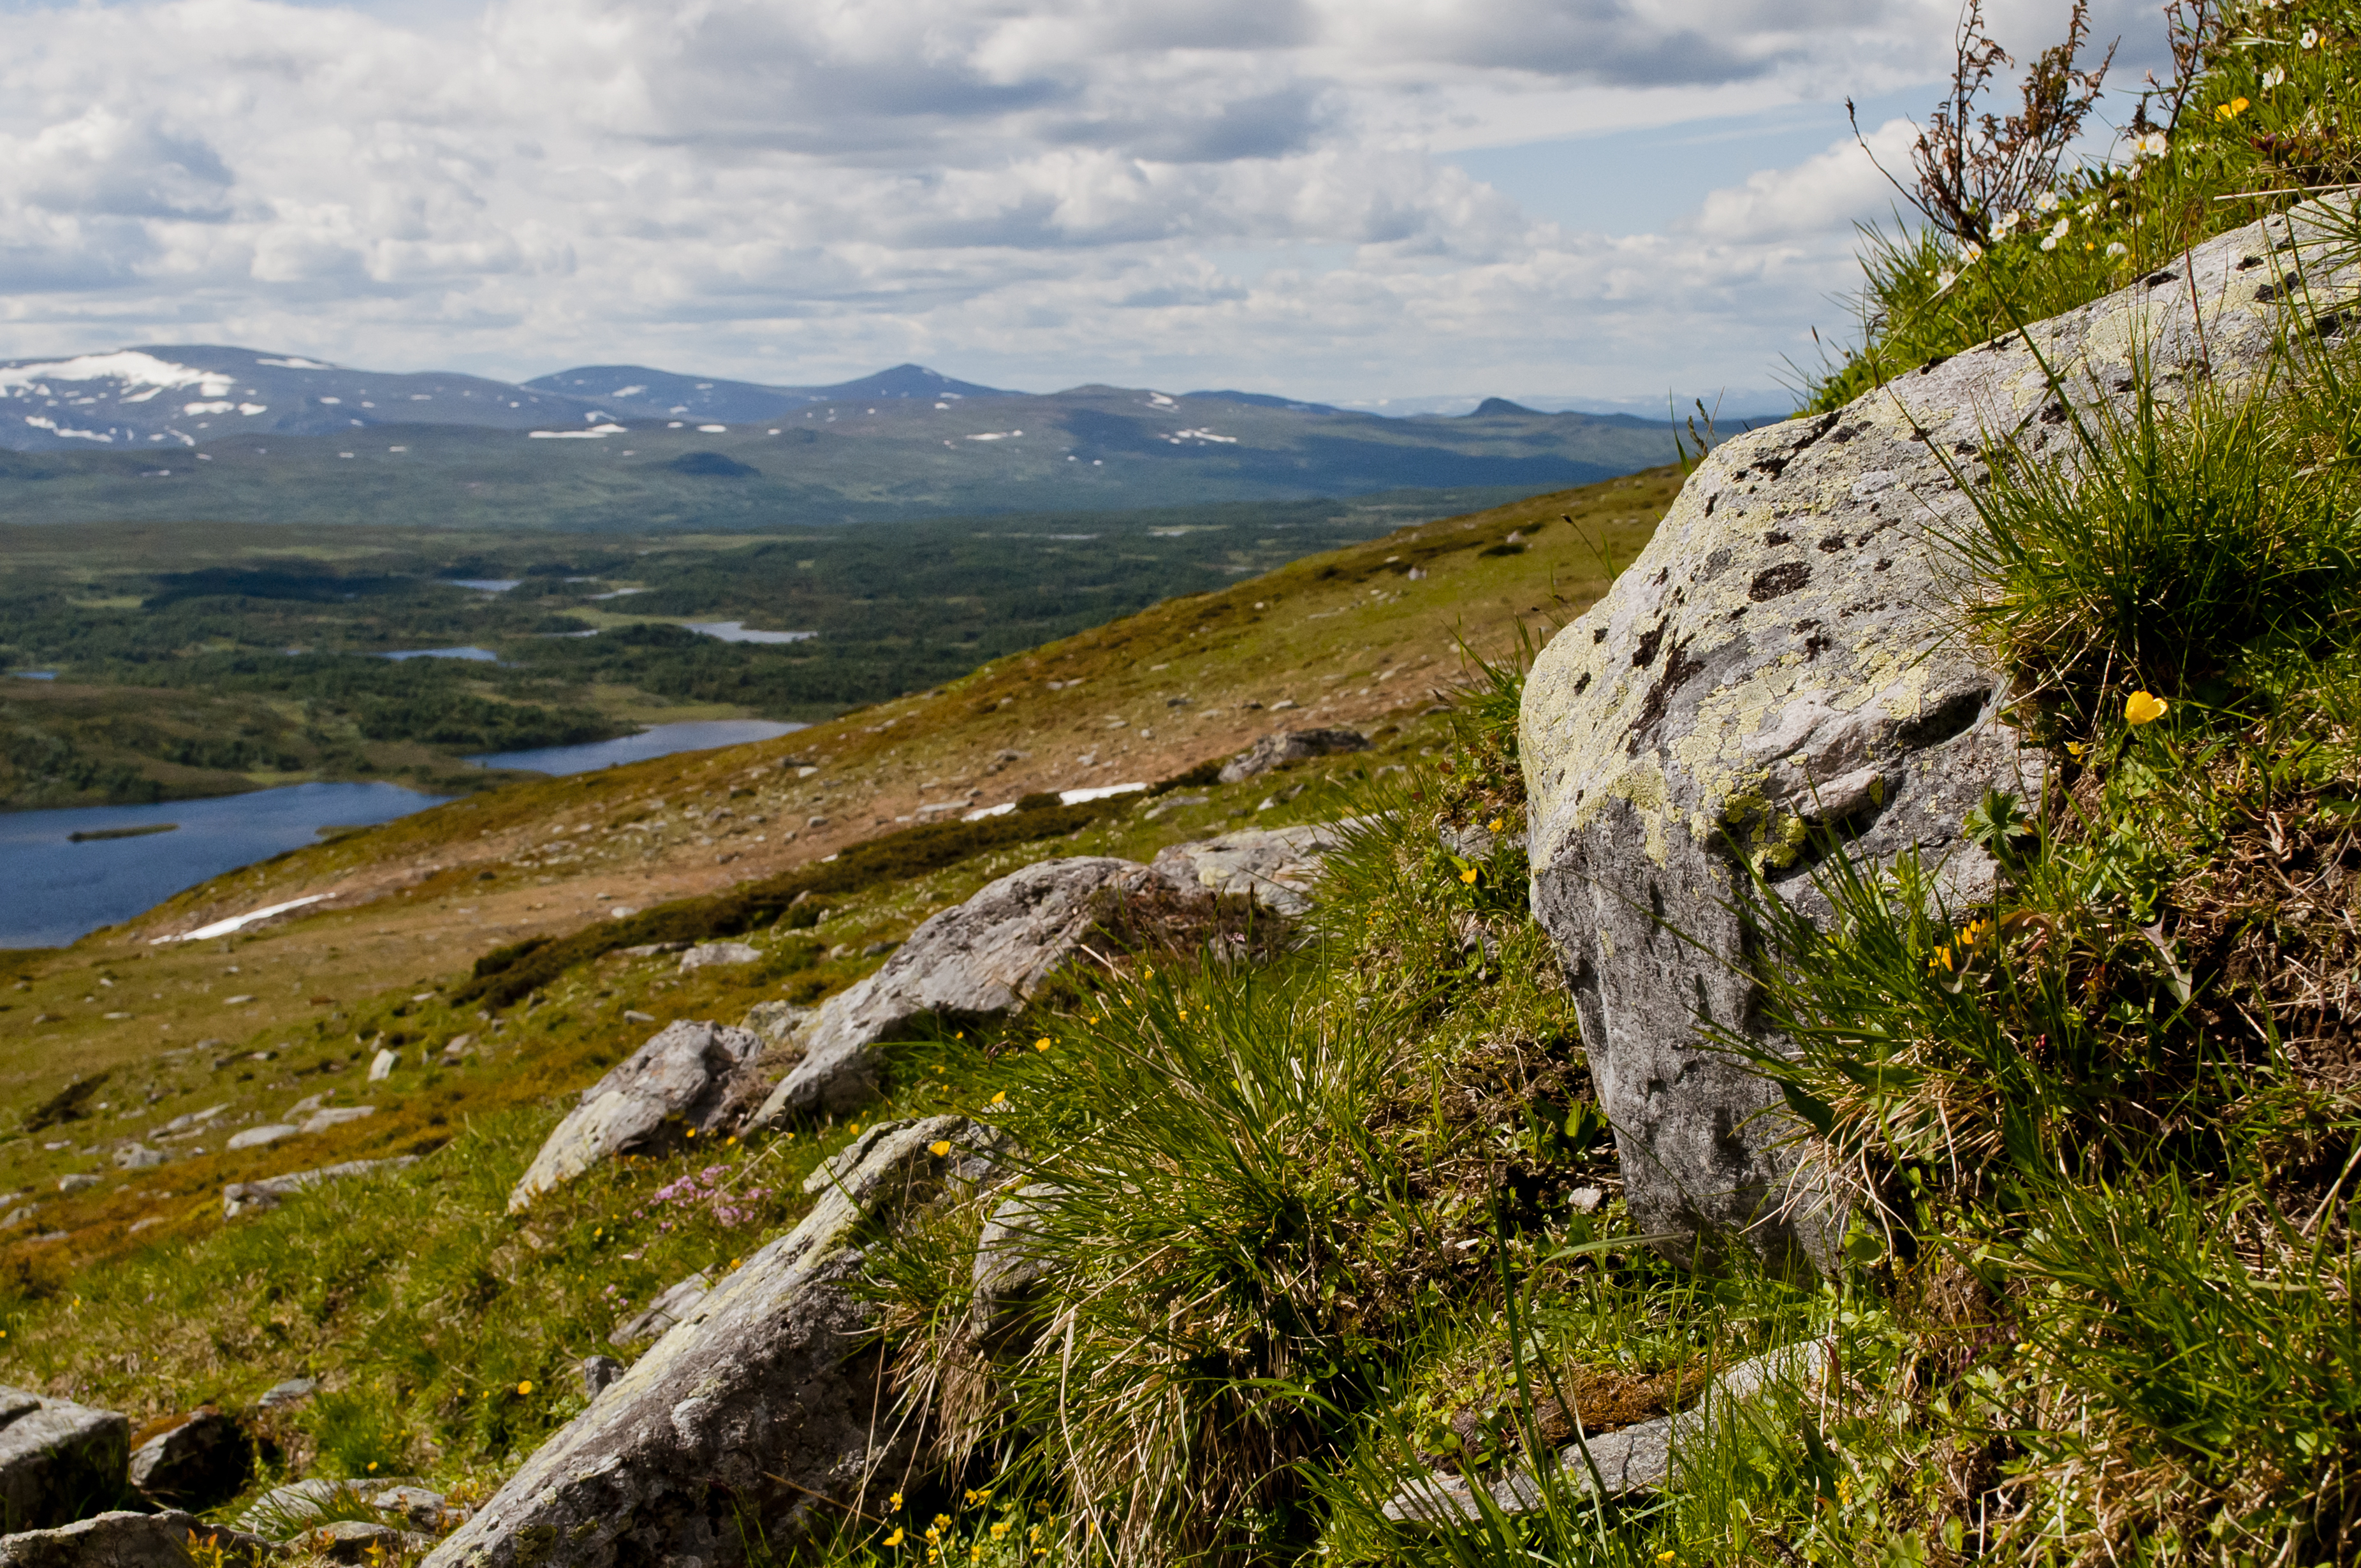
landscape, sea, coast, tree, treeline, nature, rock, wilderness, walking, mountain, sun, hiking, trail, meadow, hill, lake, adventure, mountain range, cliff, dslr, green, autumn, nikon, highland, terrain, ridge, north, geology, daylight, sweden, birches, plateau, photoshop, day, forrest, sverige, fell, loch, norway, scandinavia, tundra, d5000, norden, skandinavien, skog, jmtland, rogen, fjll, tnndalen, hrjedalen, femundsmarka, funsdalen, scandes, funsfjllen, skanderna, rural area, landform, mountain pass, geographical feature, mountainous landforms